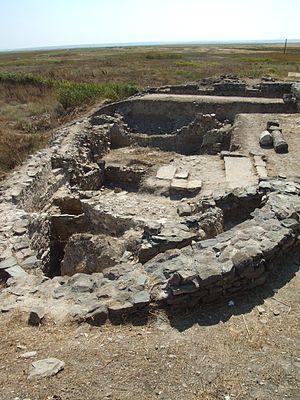
Histria est une localité de Roumanie située dans la commune d'Istria en Dobroudja, sur le territoire de laquelle se trouve le site de l'ancienne cité grecque d'Istros, ensuite nommée Histria par les Romains.